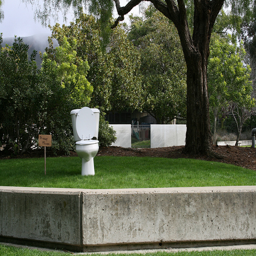
a toilet sits on grass next to a tree
A toilet sits on the grass in a park.
A toilet that is sitting in the grass.
A toilet is sitting in the grass by the trees.
There is a toilet sitting in a park.